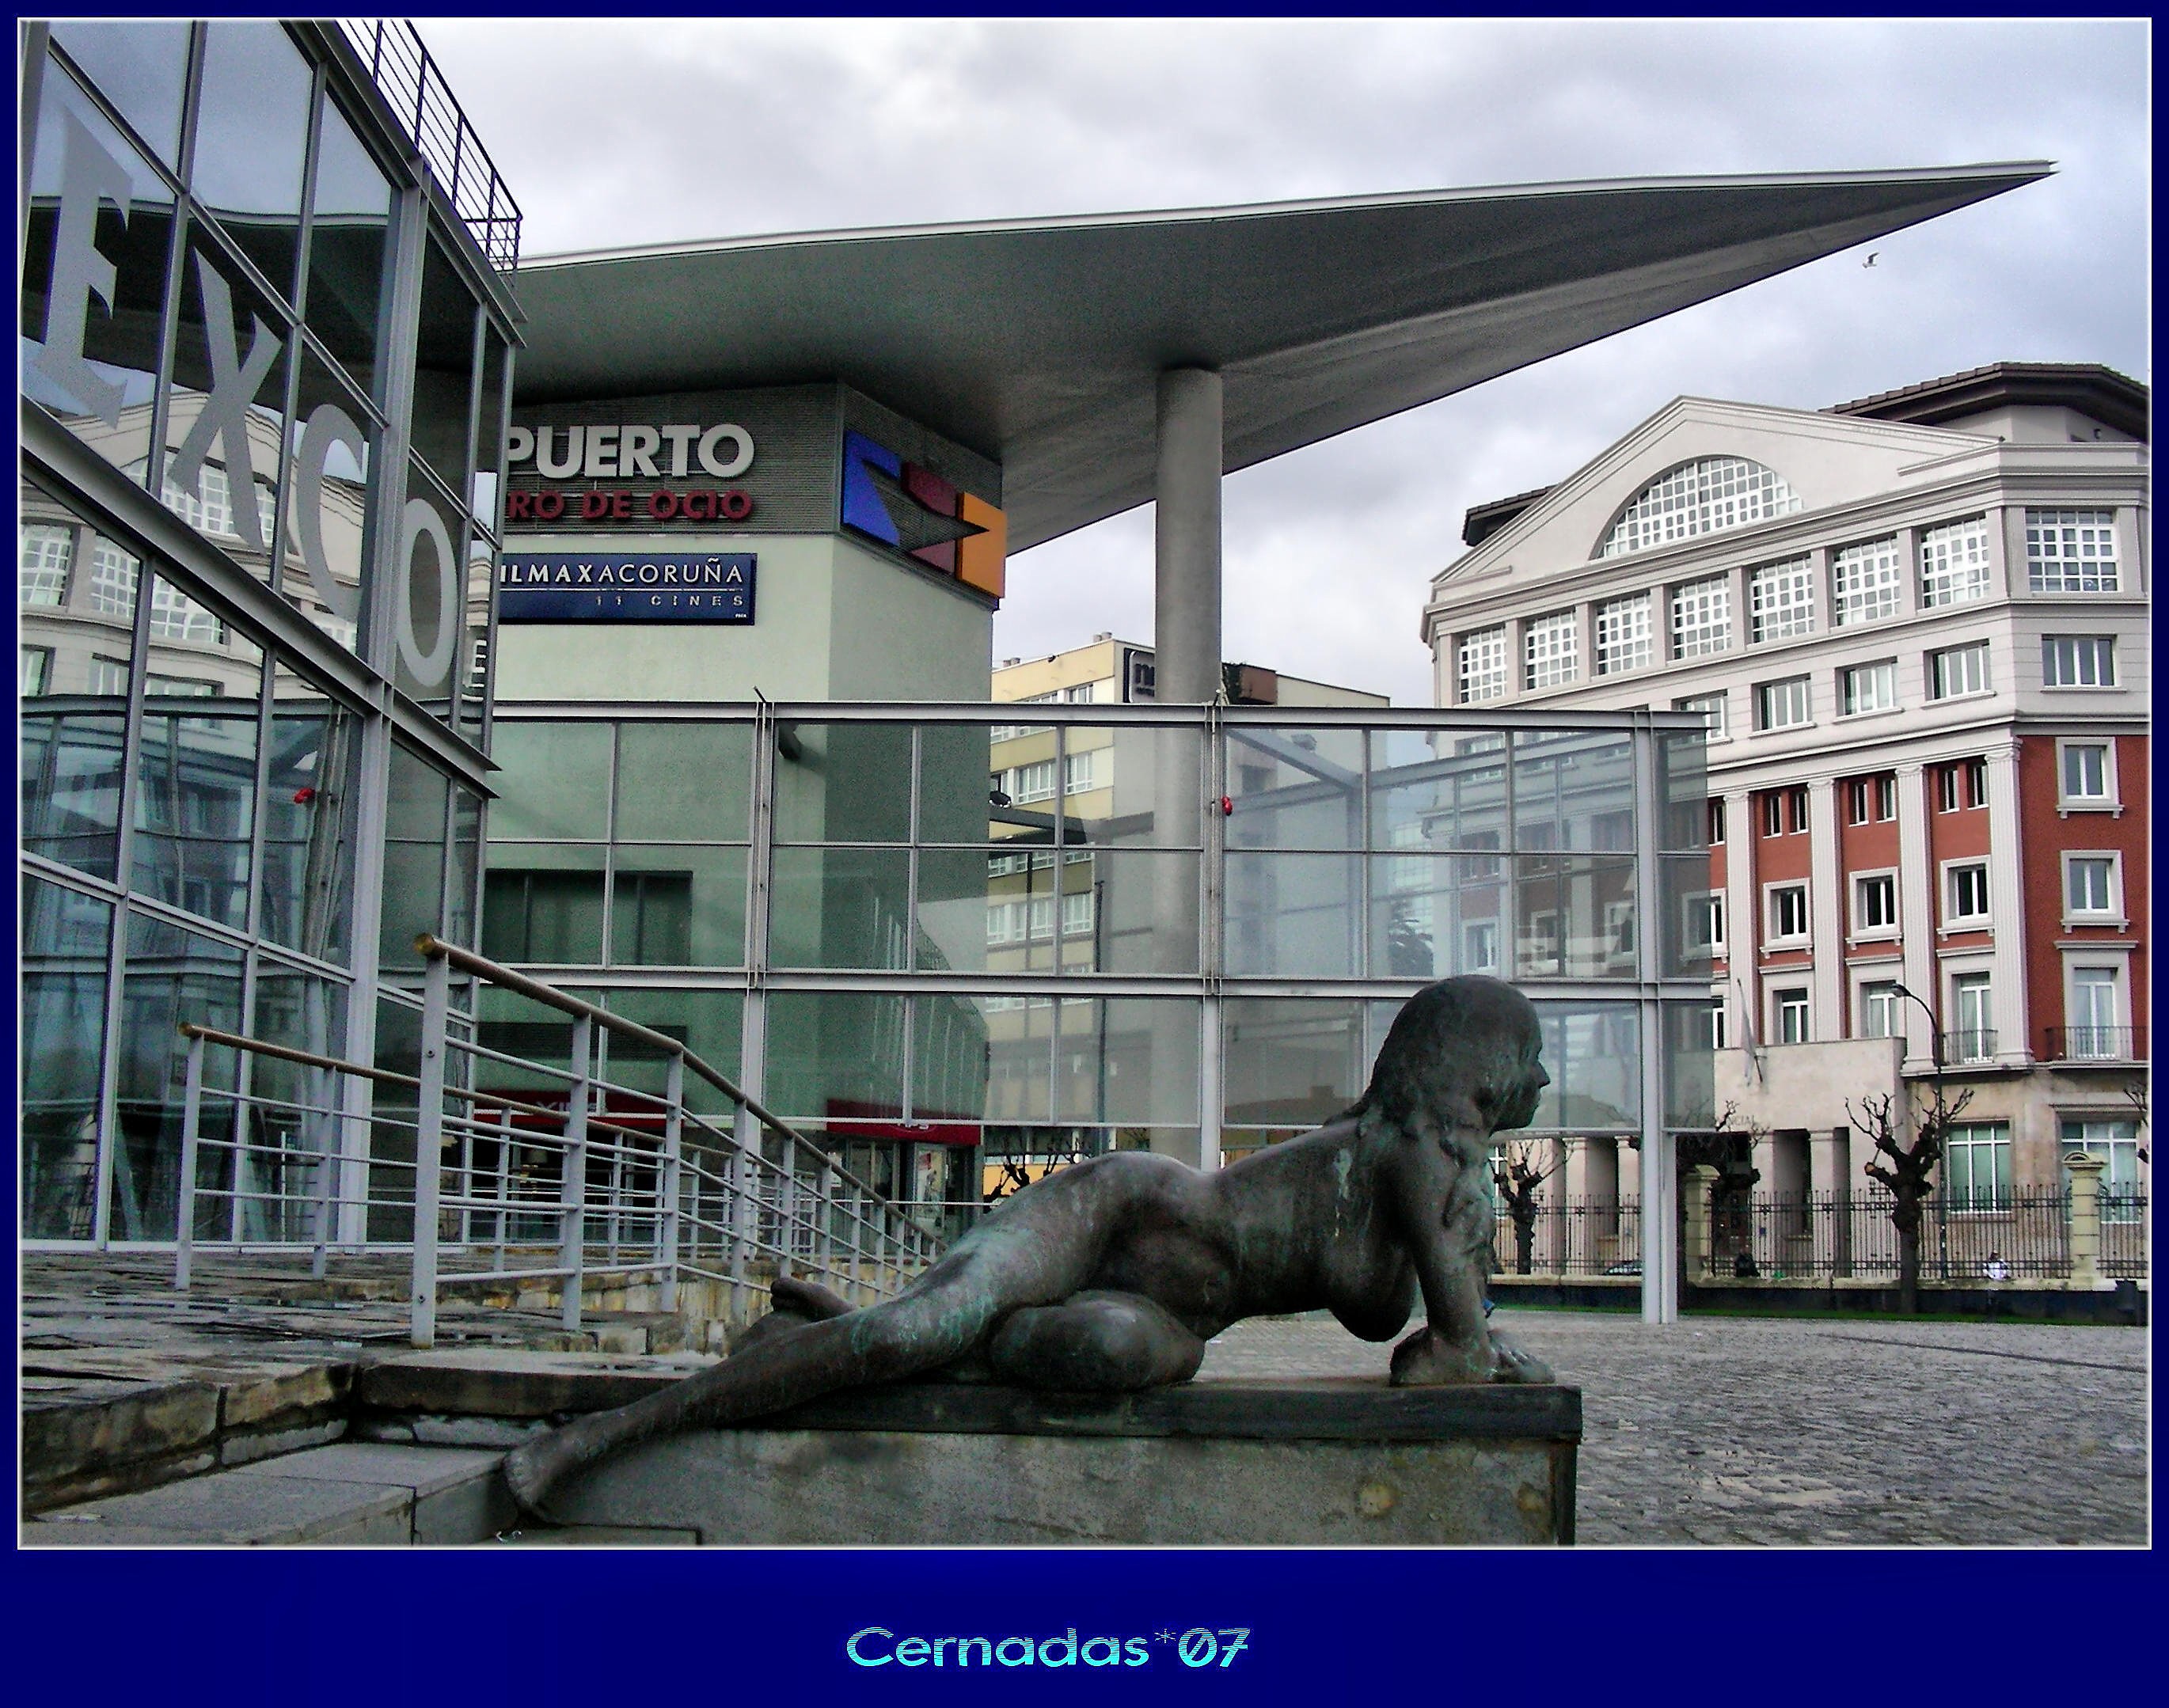
europe, public transport, spain, espagne, arquitectura, europa, galicia, edificios, espana, screenshot, galiza, corunna, galice, lacoruna, palexco, acoru a, coru a, portodacoru a, alasdegaviota